Cultural depictions of lions

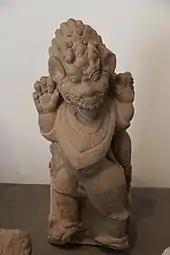
Lion sculpture from Tra Kieu, Champa, 6th–8th century AD

The lion symbolism and its cultural depictions can be found in Hindu and Buddhist art of India and Southeast Asia. The lion symbolism in India was based upon Asiatic lions that once spread in Indian subcontinent as far as the Middle East.